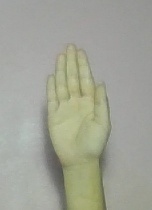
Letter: seen